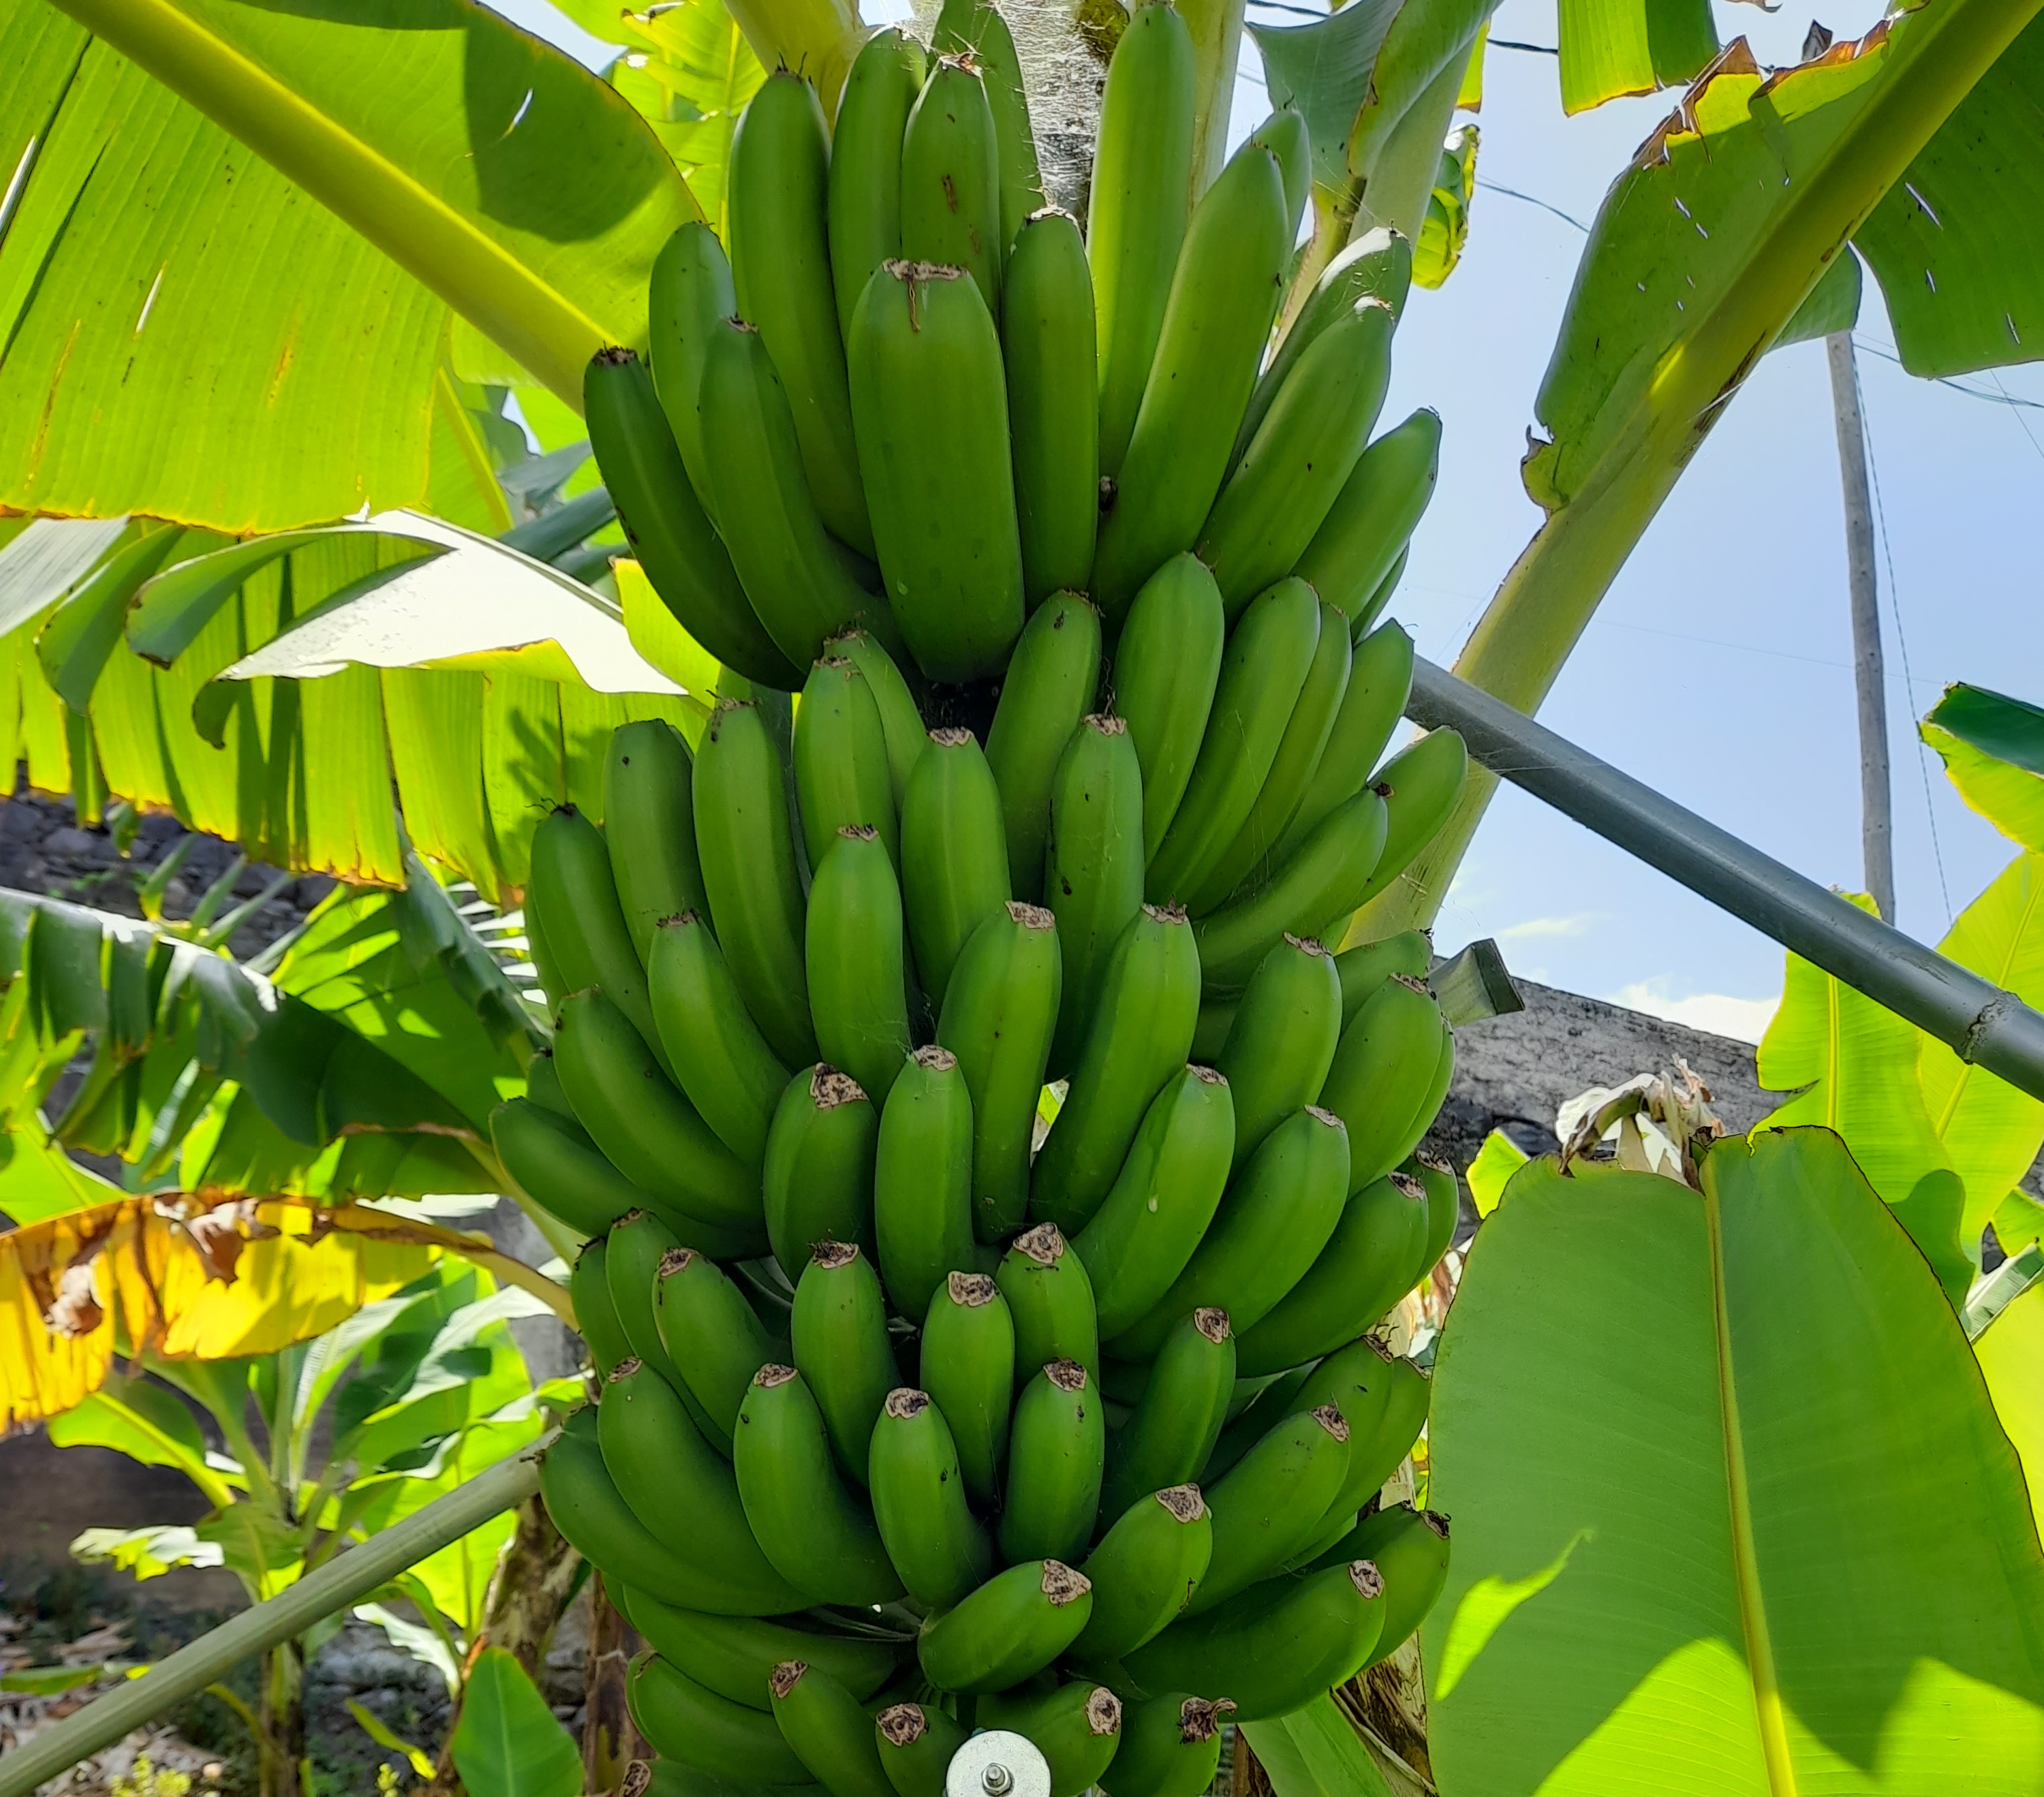
Label: Cut